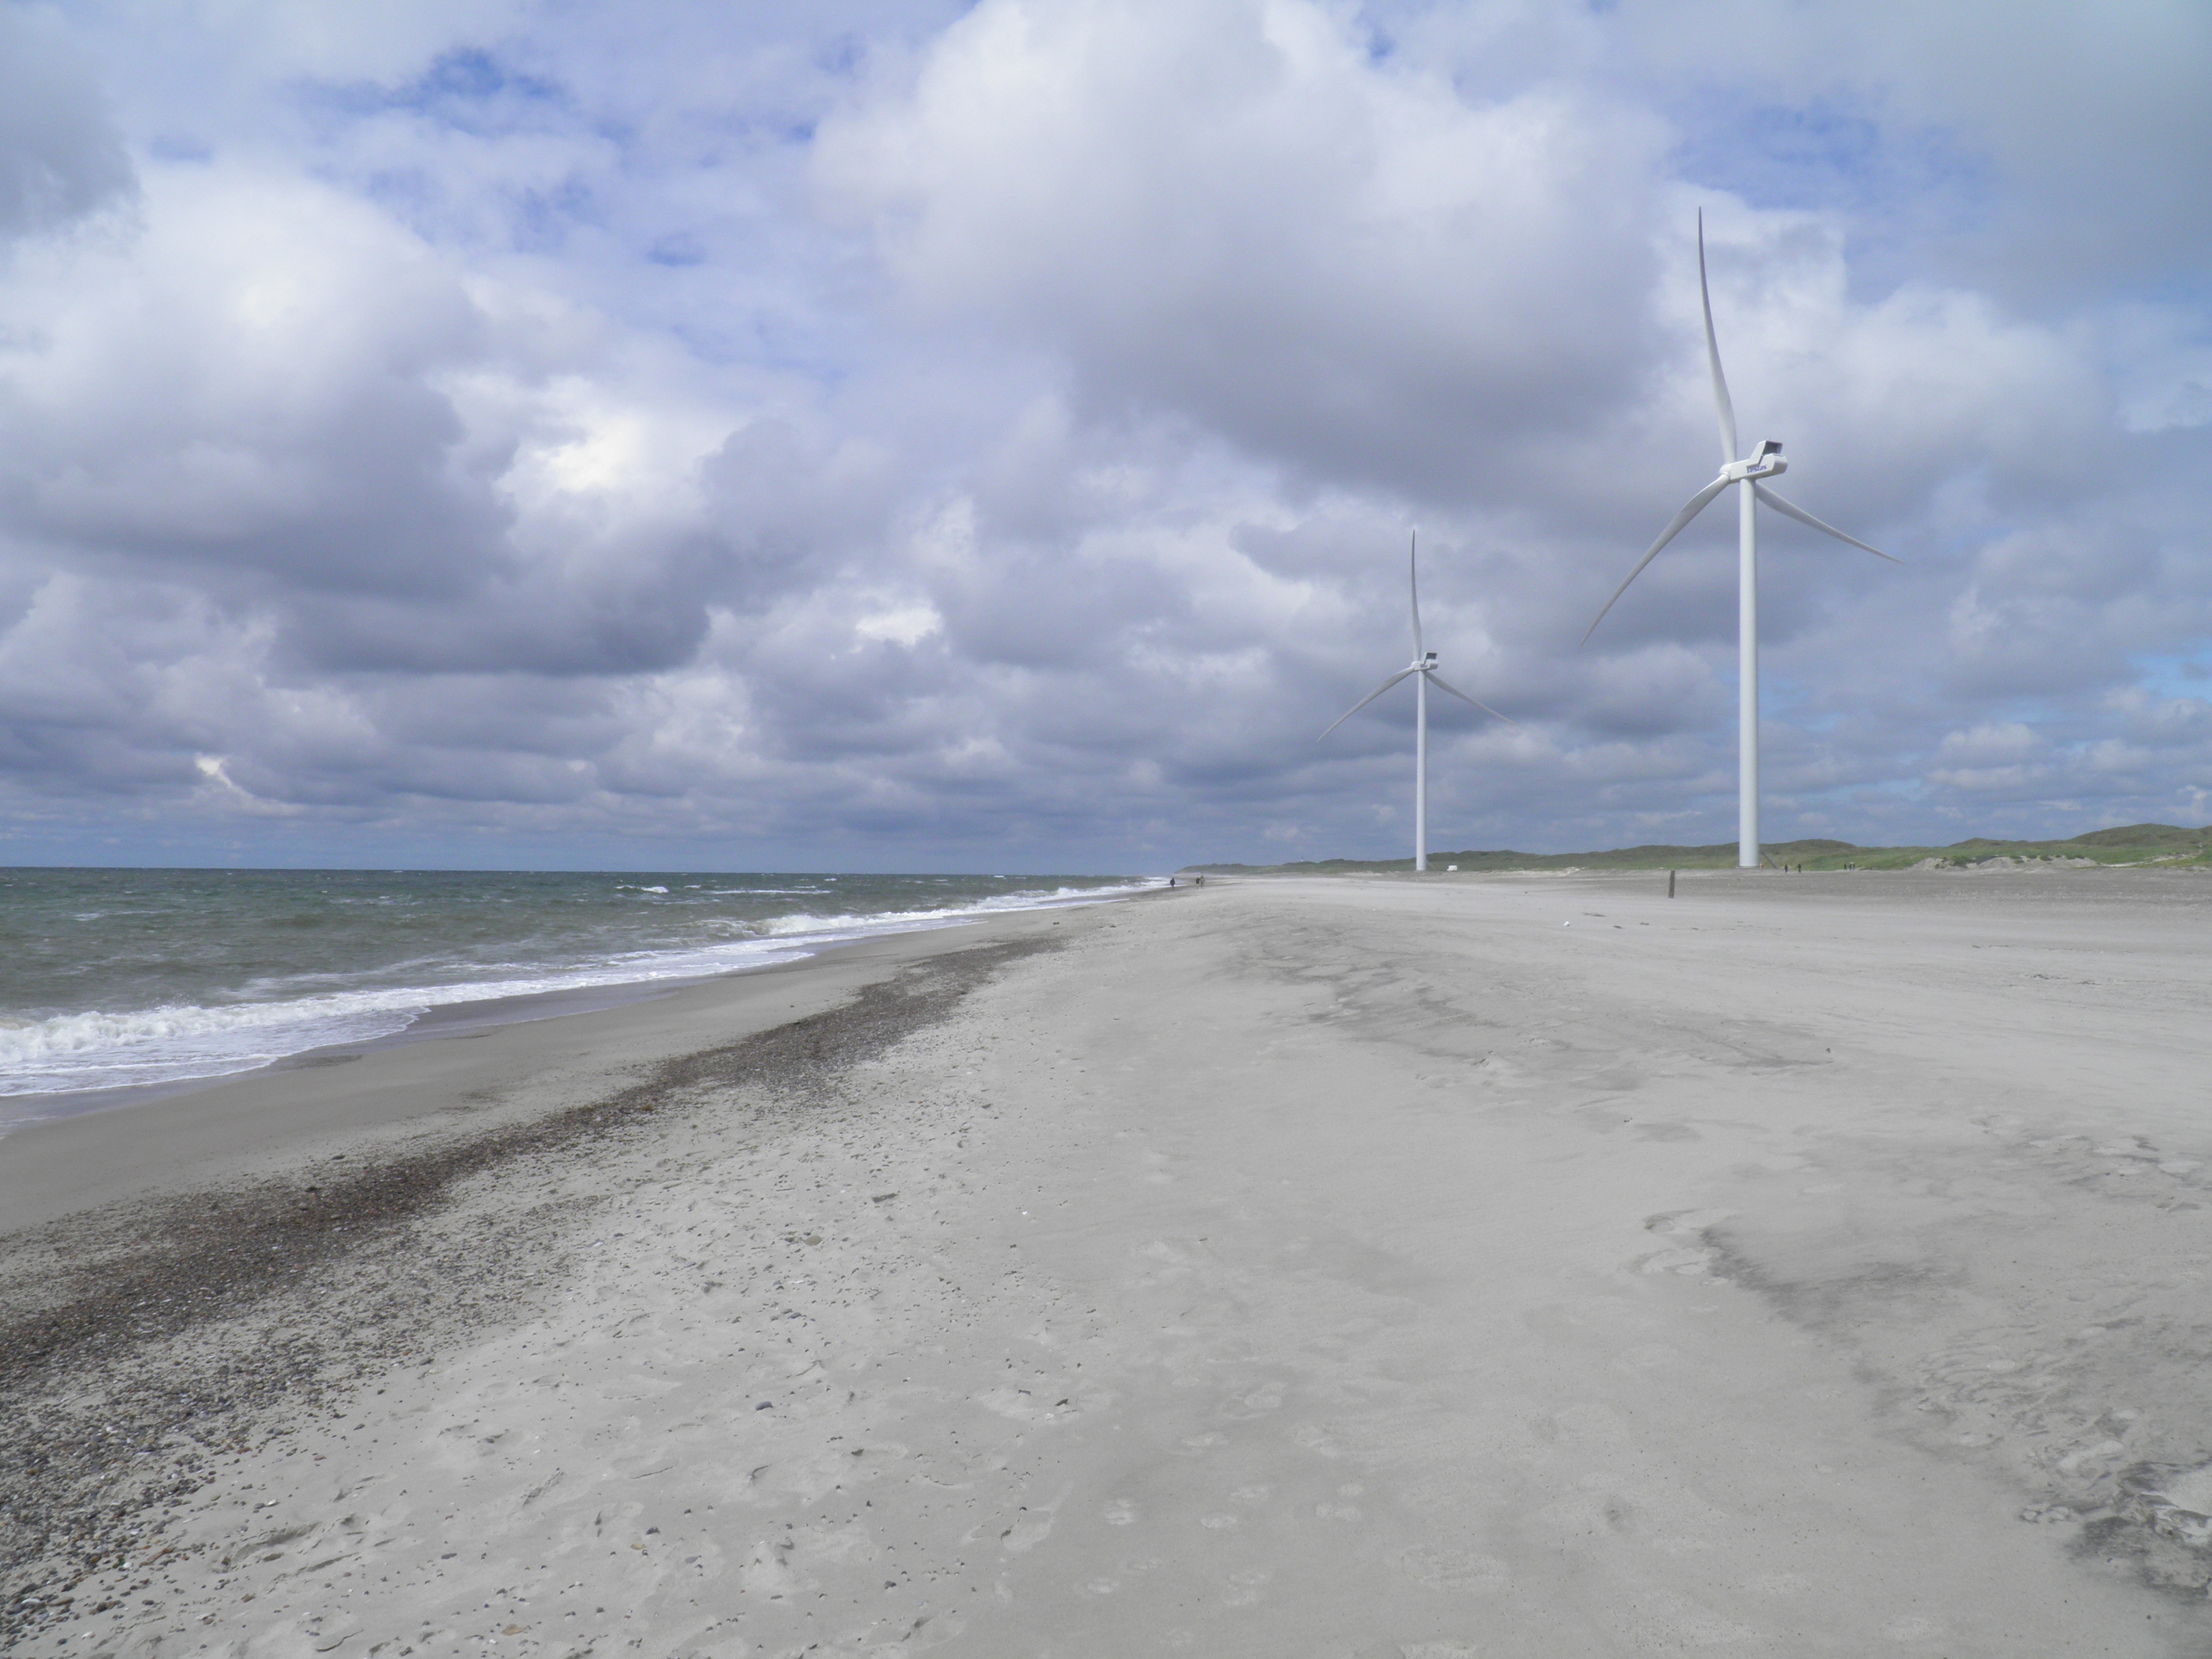
beach, sea, coast, water, nature, outdoor, sand, ocean, cloud, sky, wave, windmill, wind, coastal, coastline, seaside, environment, scenic, seascape, wind turbine, marine, denmark, north sea, wind wave